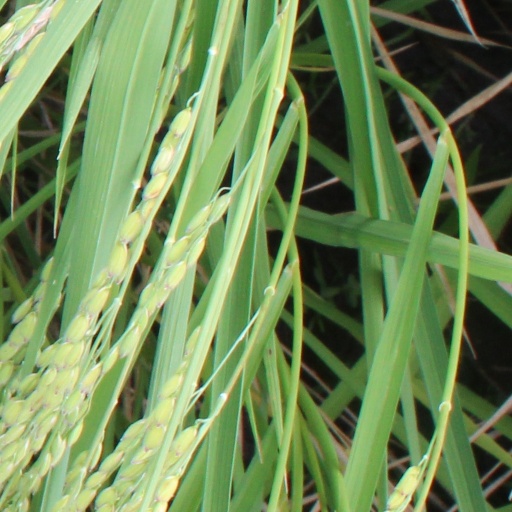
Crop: rice